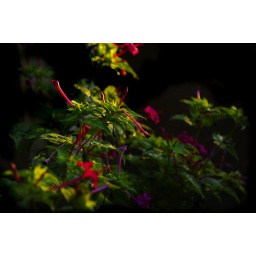
Wild flowers growing beside an apartment building in Beijing